Julian Schauerte

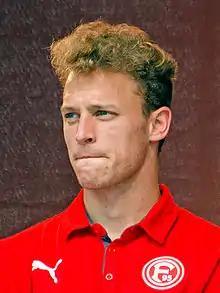
Schauerte with Fortuna Düsseldorf in 2014

Julian Schauerte (born 2 April 1988) is a German professional footballer who plays as a right-back for FC Gütersloh.